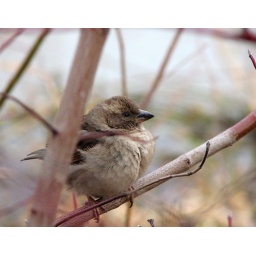
Taken in a natural area perfect for birds and ducks near the American Indian Museum, Washington, DC